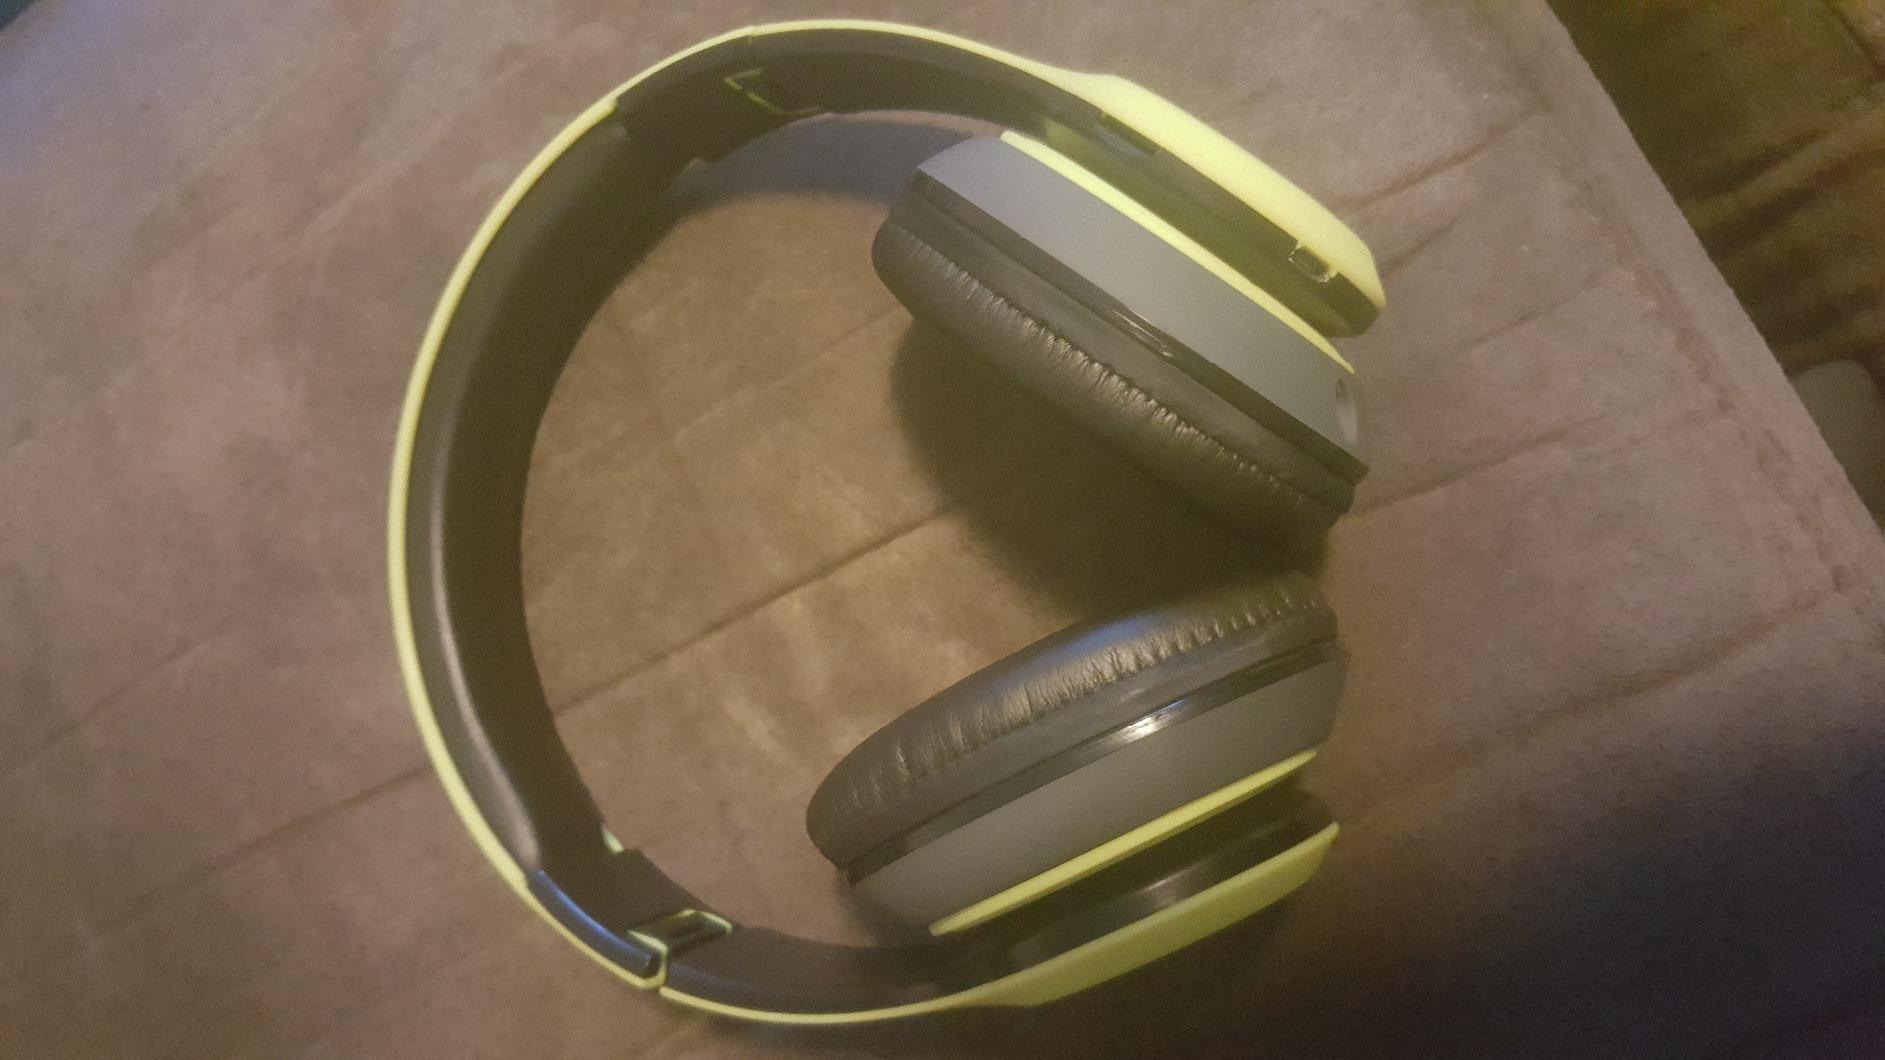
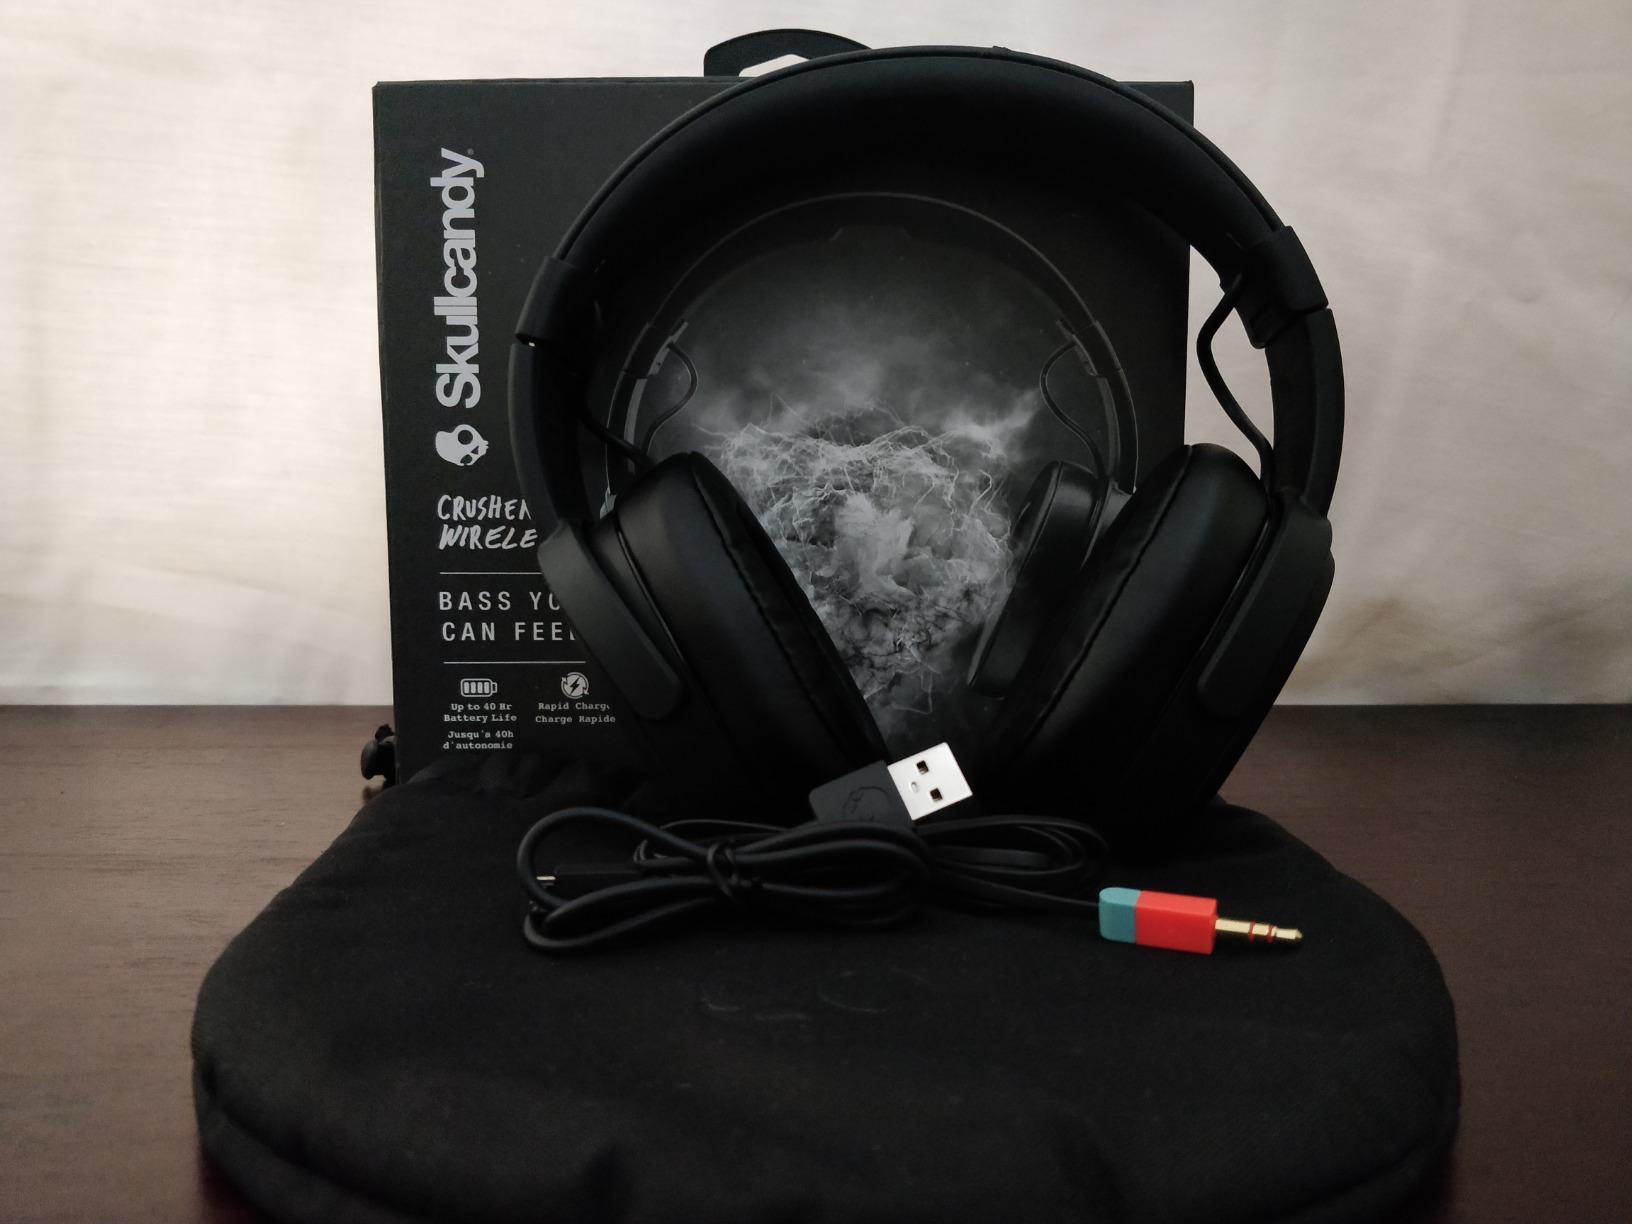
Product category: headphones
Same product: no